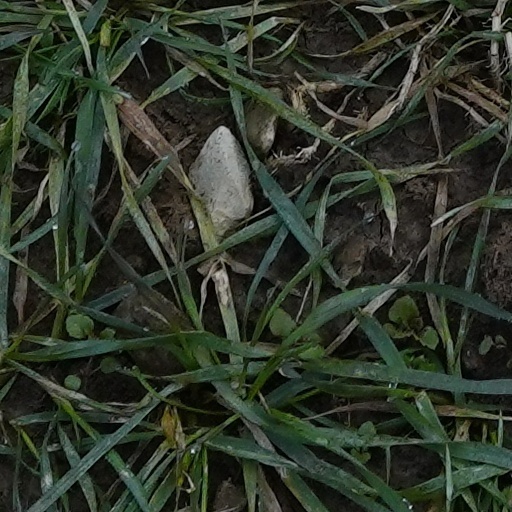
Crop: wheat